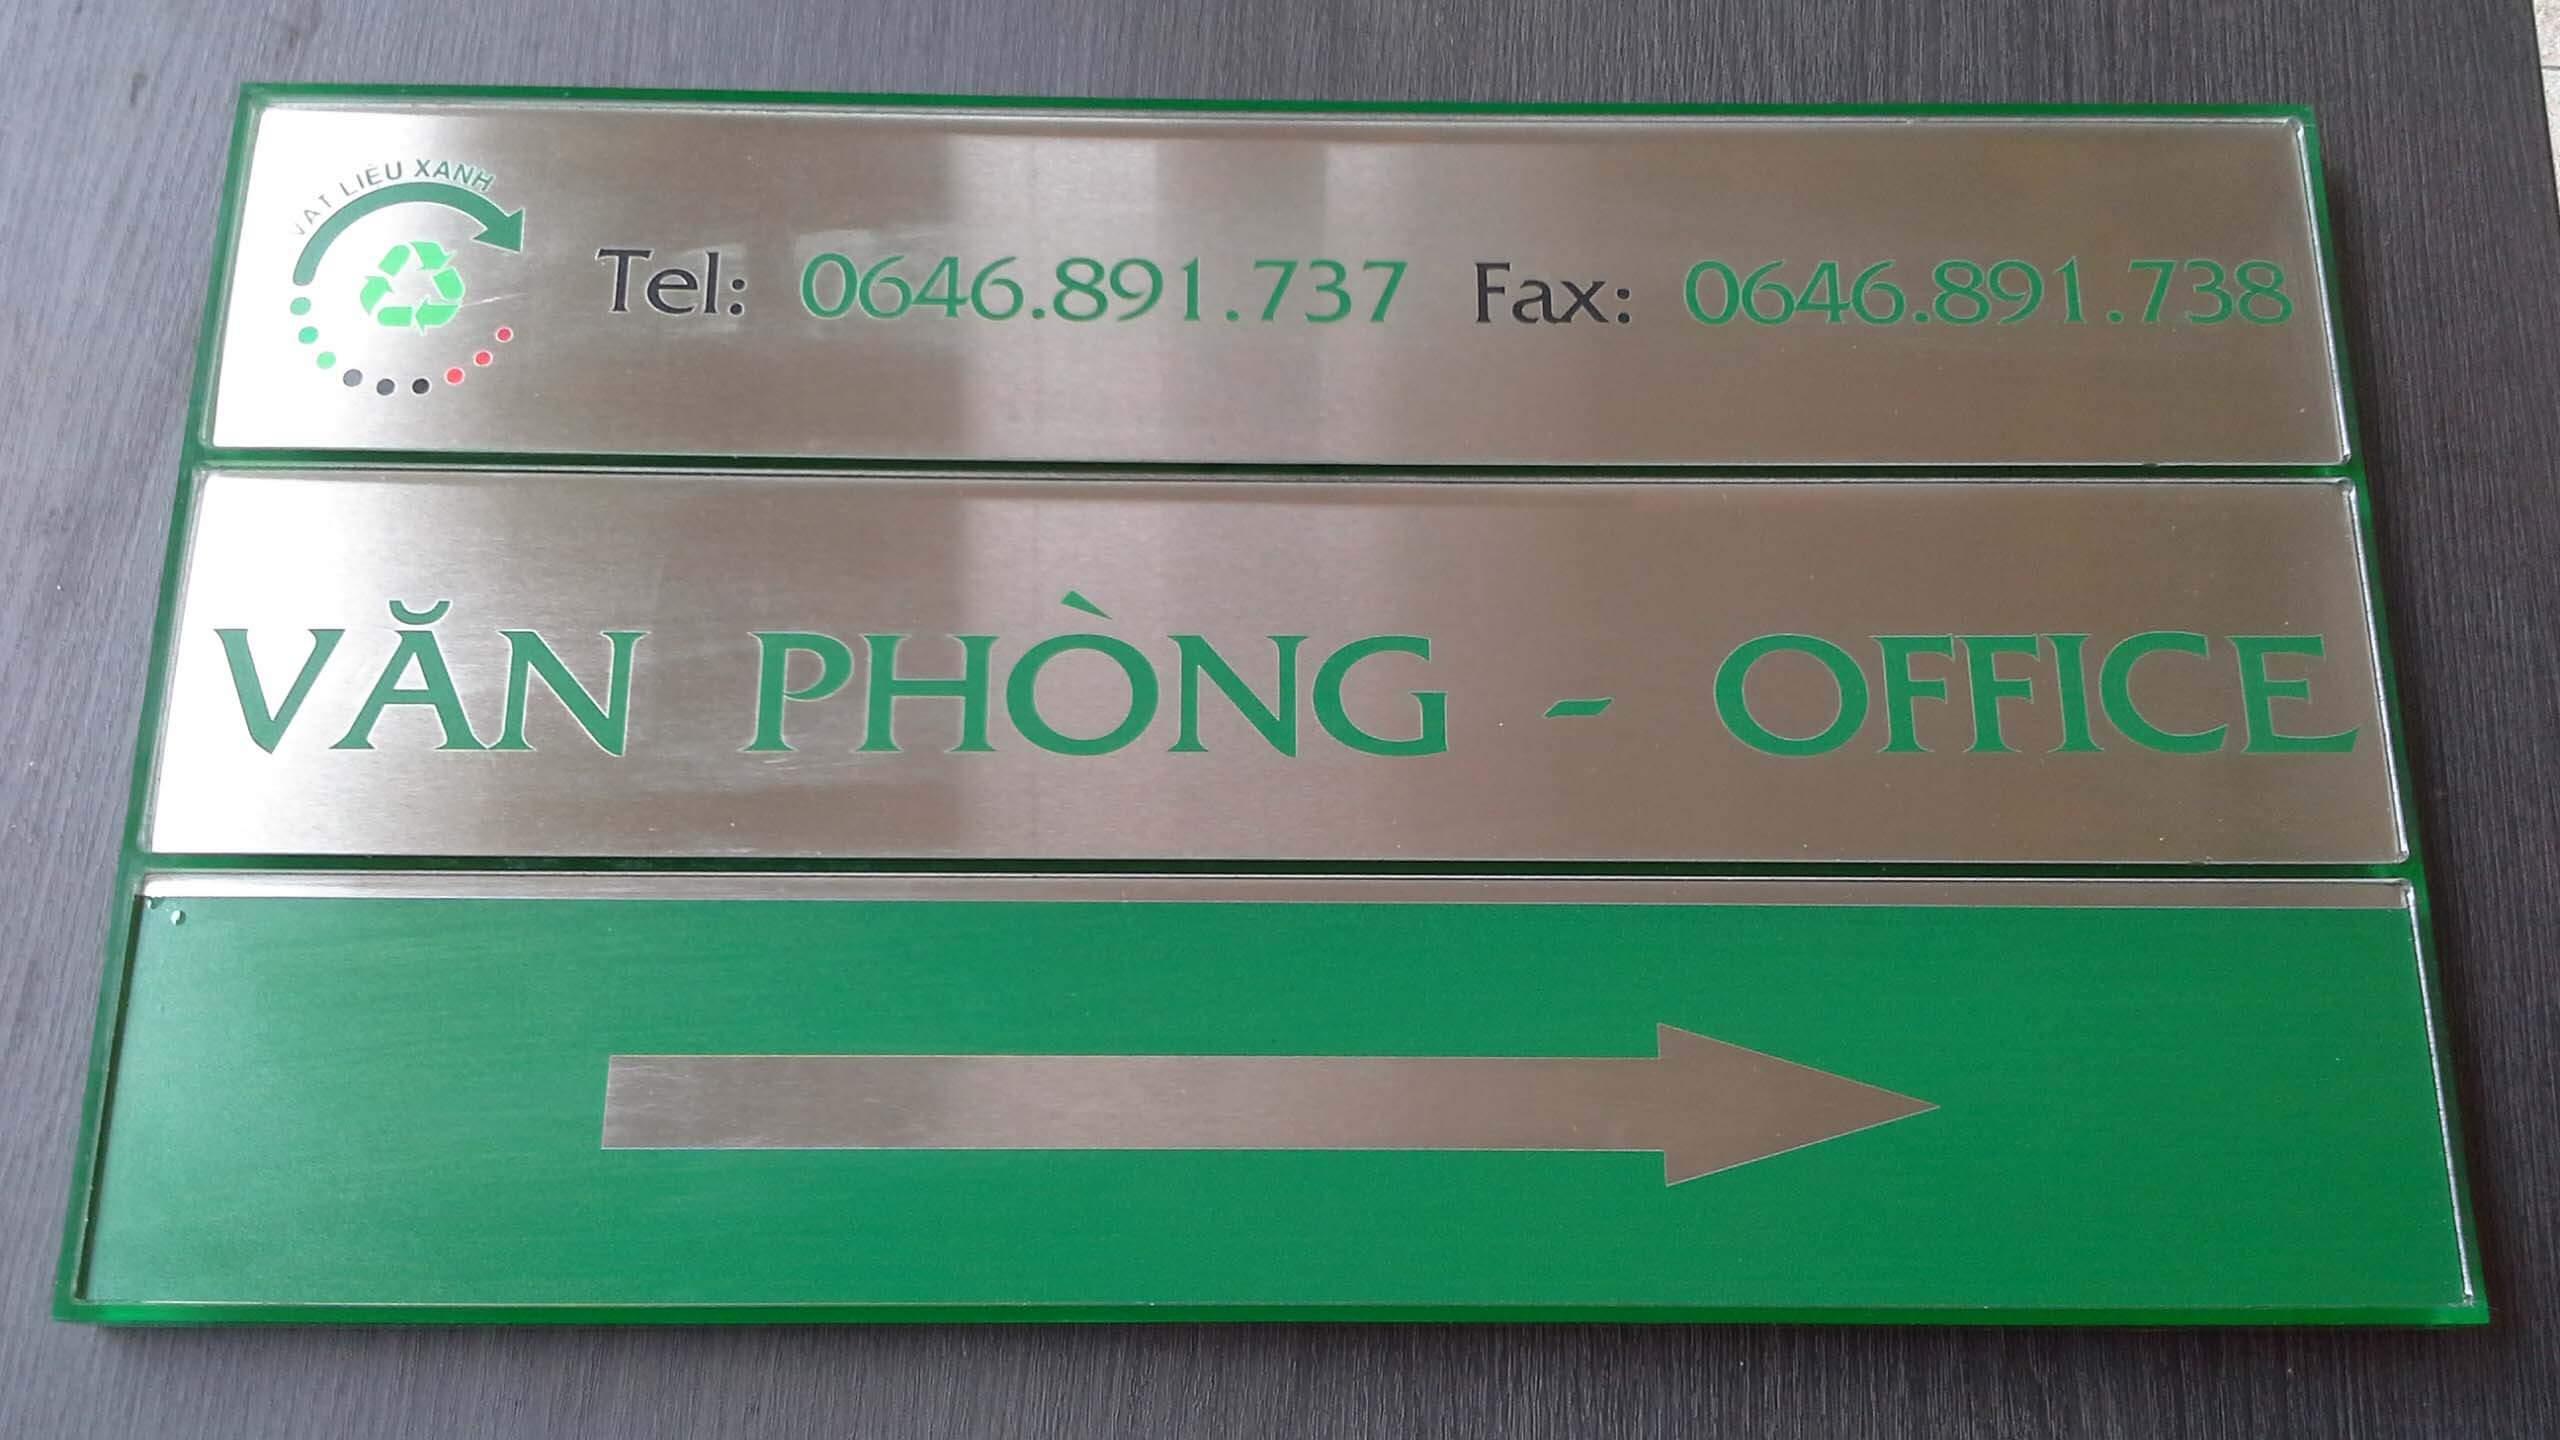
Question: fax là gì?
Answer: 0646891738